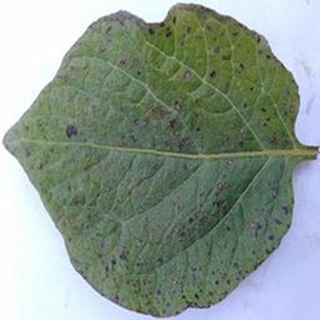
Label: potato_early_blight